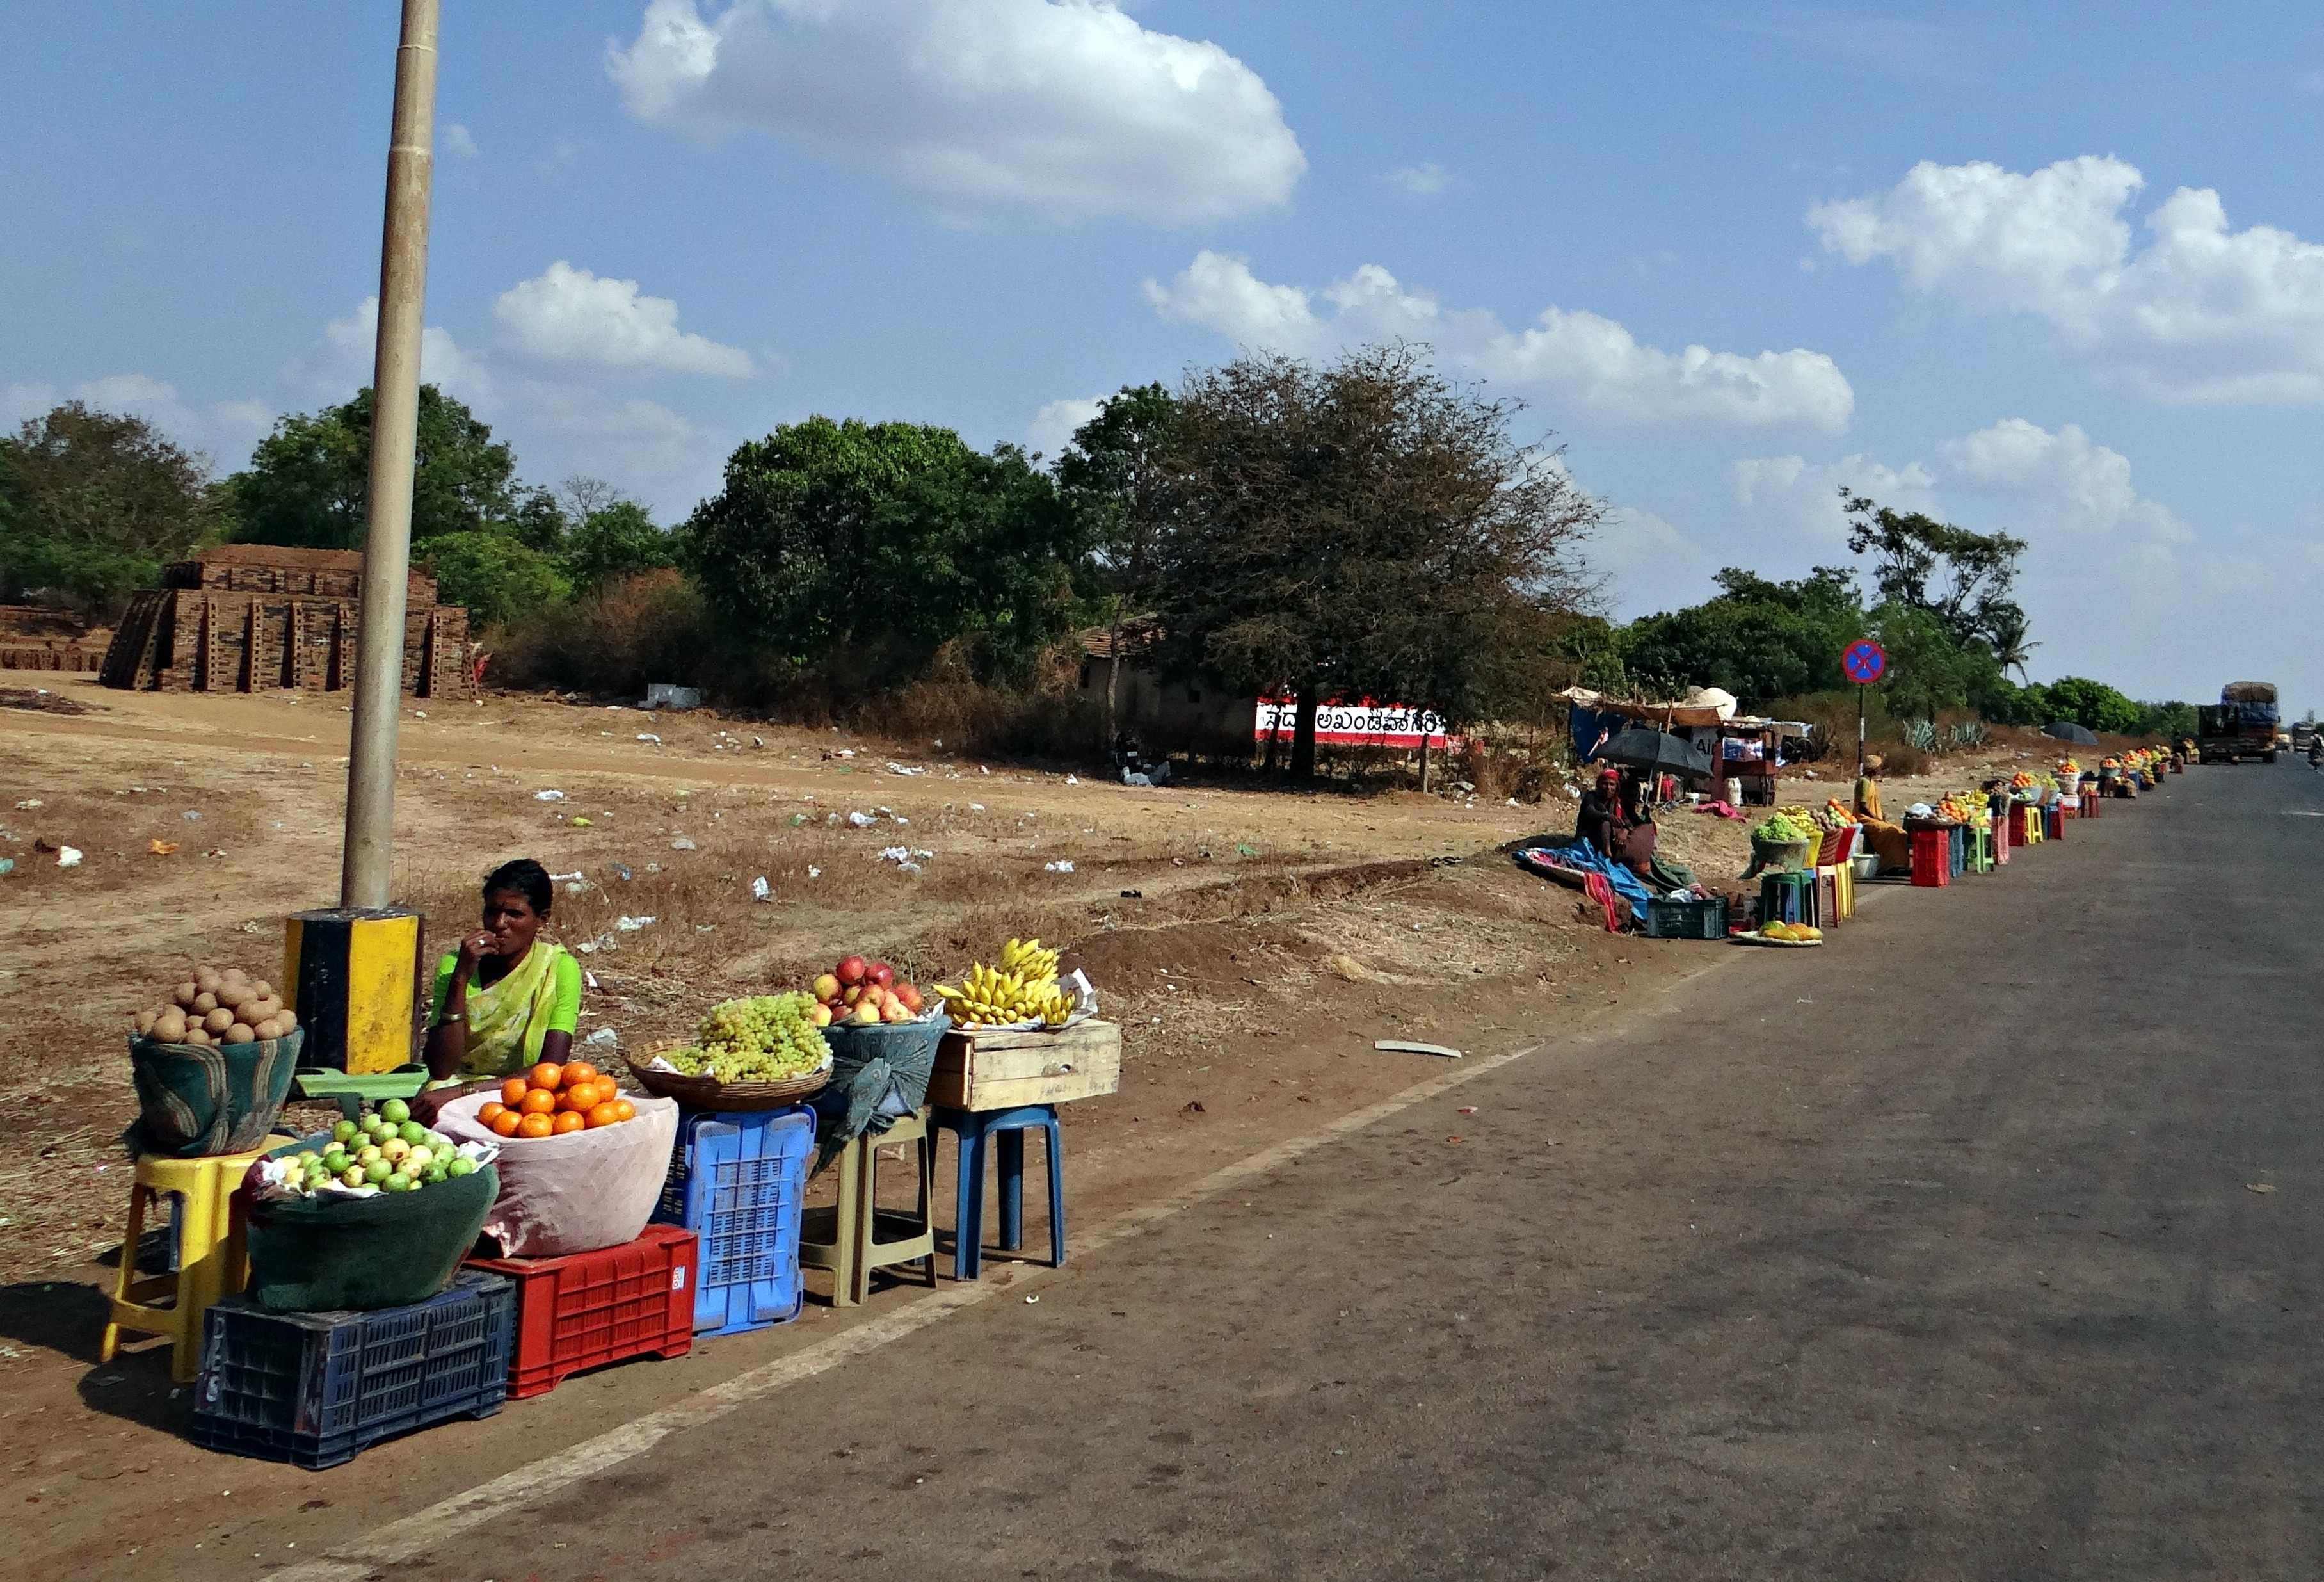
fruit, ripe, food, vendor, vehicle, ingredient, natural, fresh, market, agriculture, juicy, healthy, delicious, health, waterway, race, nutrition, tasty, vegetarian, raw, local, india, diet, sell, organic, nutritious, hubli, fruit vendors, street hawker